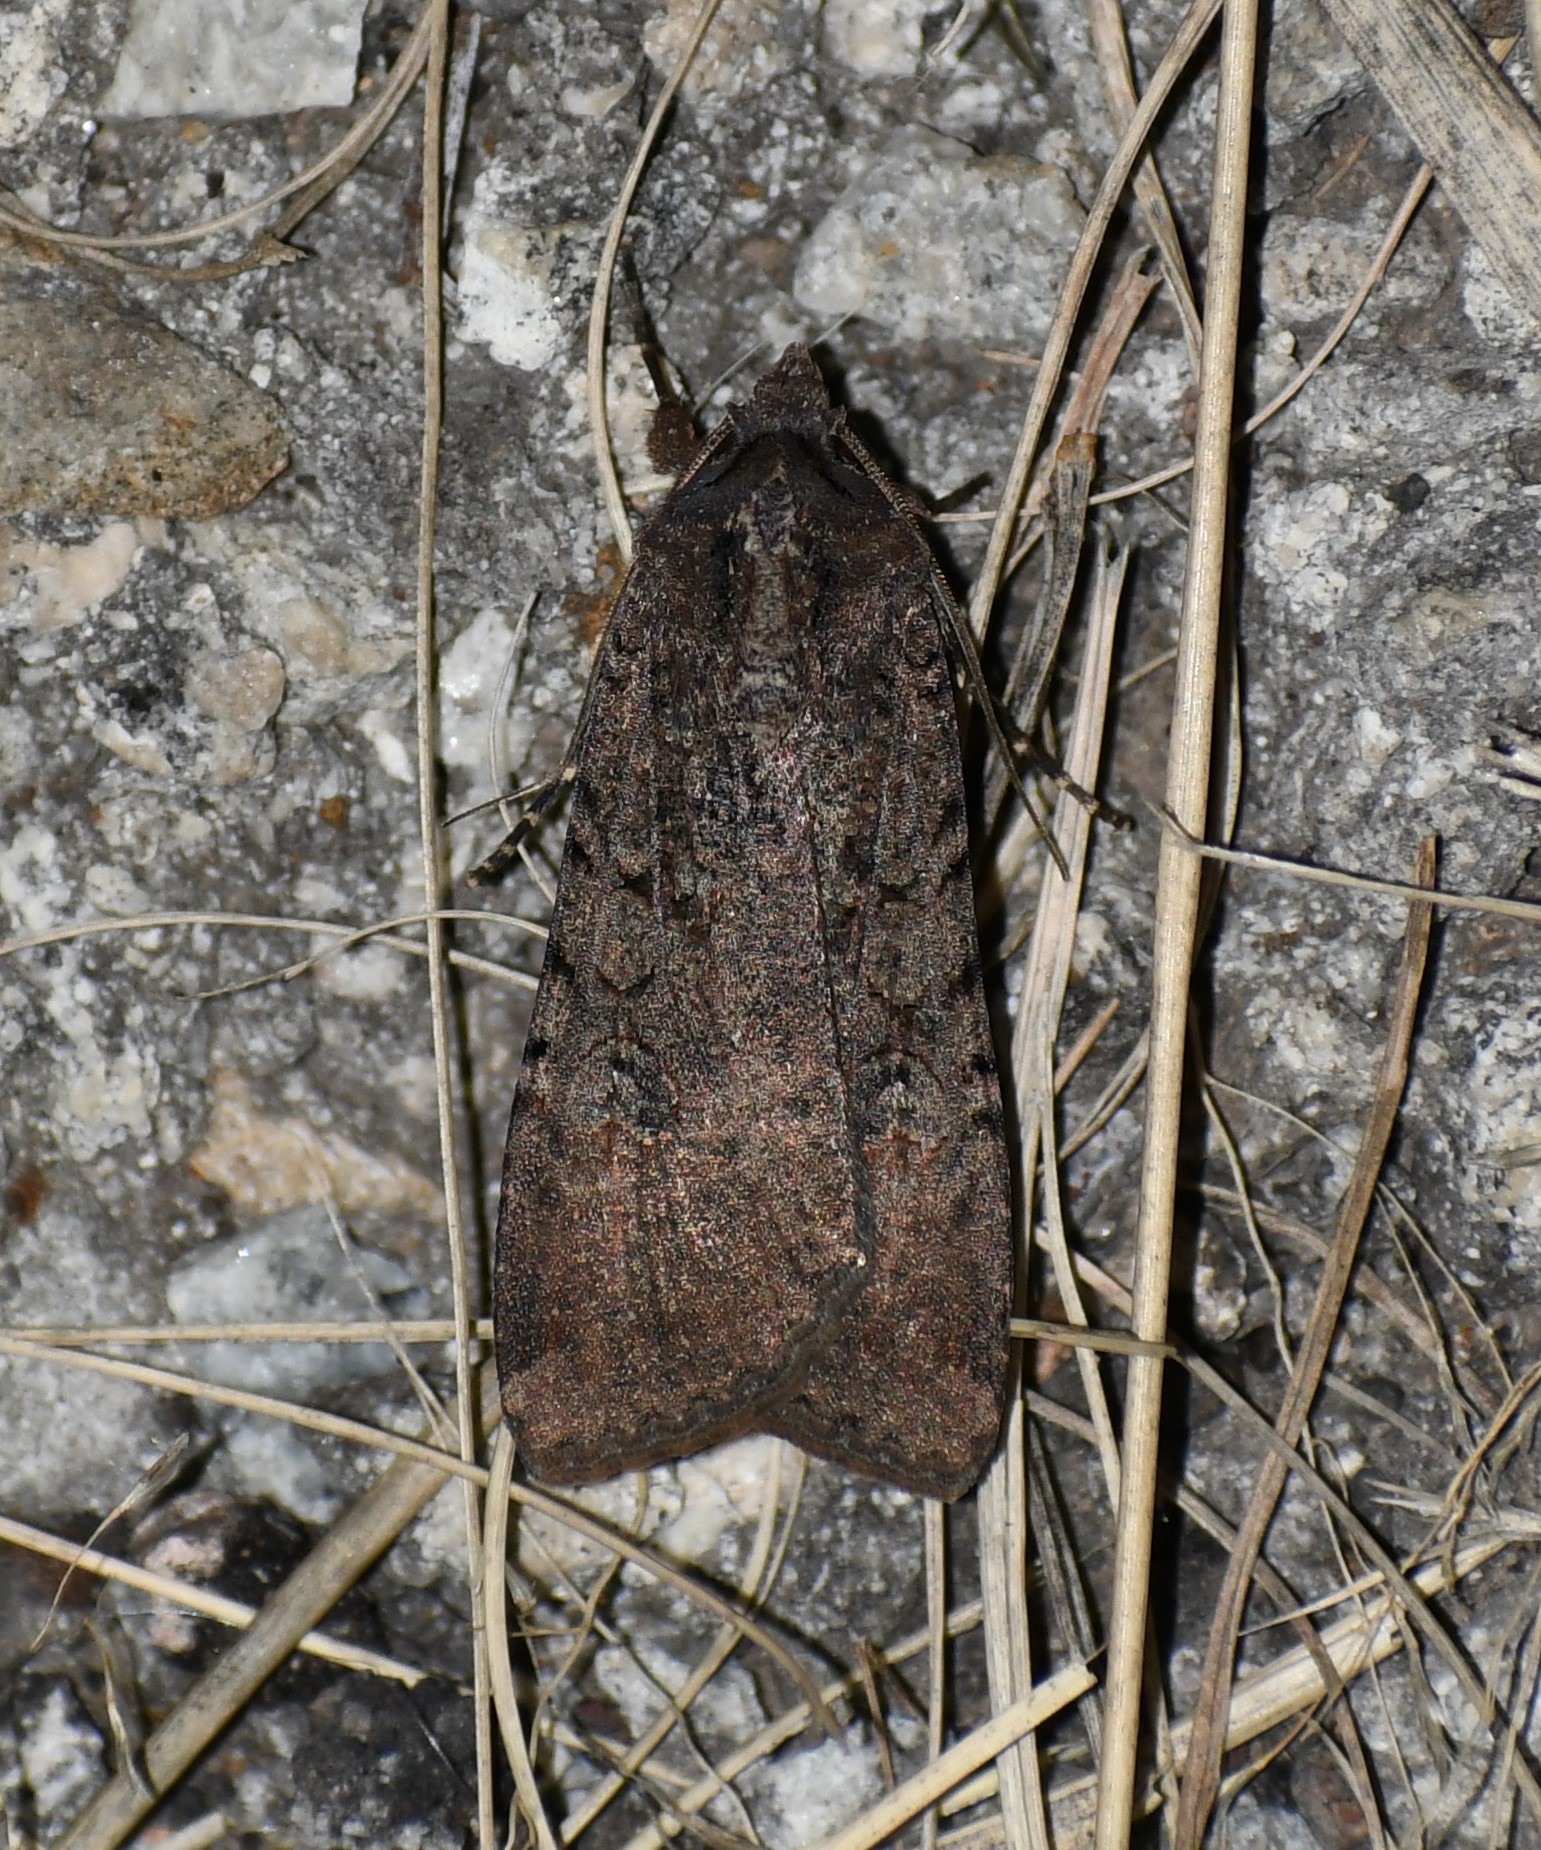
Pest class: cutworms